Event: Nepal Earthquake
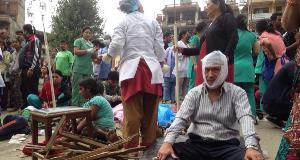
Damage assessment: damage